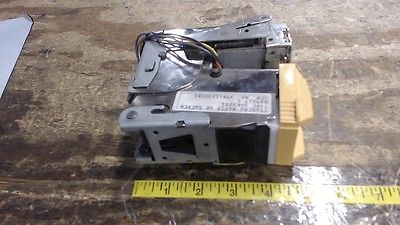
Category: stapler